Jews

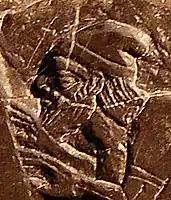
Depiction of King Jehu, tenth king of the northern Kingdom of Israel, on the Black Obelisk of Shalmaneser III, 841–840 BCE. This is "the only portrayal we have in ancient Near Eastern art of an Israelite or Judaean monarch".

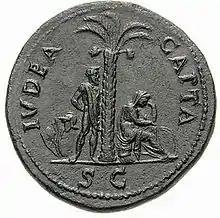
A Roman coin inscribed "Ivdaea Capta," or "captive Judea" (71 CE), representing Judea as a seated mourning woman (right), and a Jewish captive with hands tied (left)

The prehistory and ethnogenesis of the Jews are closely intertwined with archaeology, biology, historical textual records, mythology, and religious literature. The ethnic origin of the Jews lie in the Israelites, a confederation of Iron Age Semitic-speaking tribes that inhabited a part of Canaan during the tribal and monarchic periods. Modern Jews are named after and also descended from the southern Israelite Kingdom of Judah.